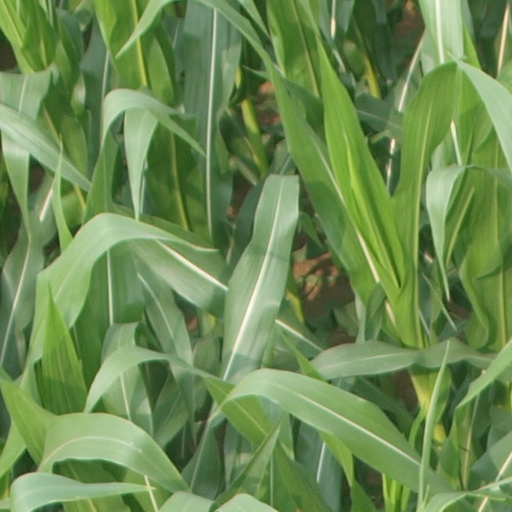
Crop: maize; corn